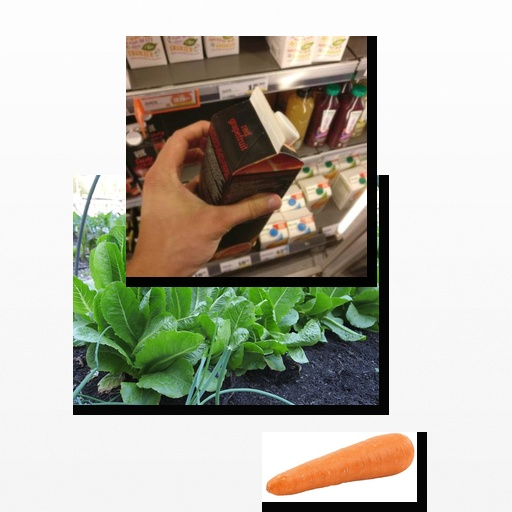
Food items: red_grapefruit_juice, carrot, spinach